COVID-19 pandemic in Europe

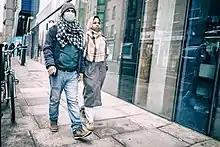
Man in London wearing a face mask on 19 March

On 25 February, following the outbreak in Italy, Switzerland confirmed its first case, a 70-year-old man in the Italian-speaking canton of Ticino, who had previously visited Milan. Afterwards, multiple cases related to the Italy clusters were discovered in multiple cantons including Basel-City, Zürich and Graubünden. Multiple isolated cases not related to the Italian clusters were also confirmed.